Going On (play)

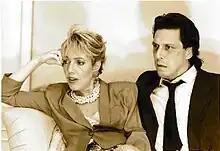
Maria O'Brien as Lynn and Charles Dennis as Alfred.

Going On is a comedy play by Charles Dennis, set in a dressing room of a Broadway theatre.